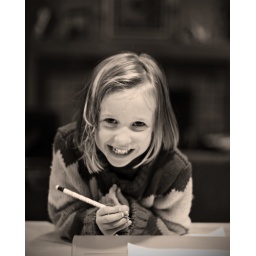
One of the nieghbor girls was over for pizza and all the girls took a moment to do some drawing.